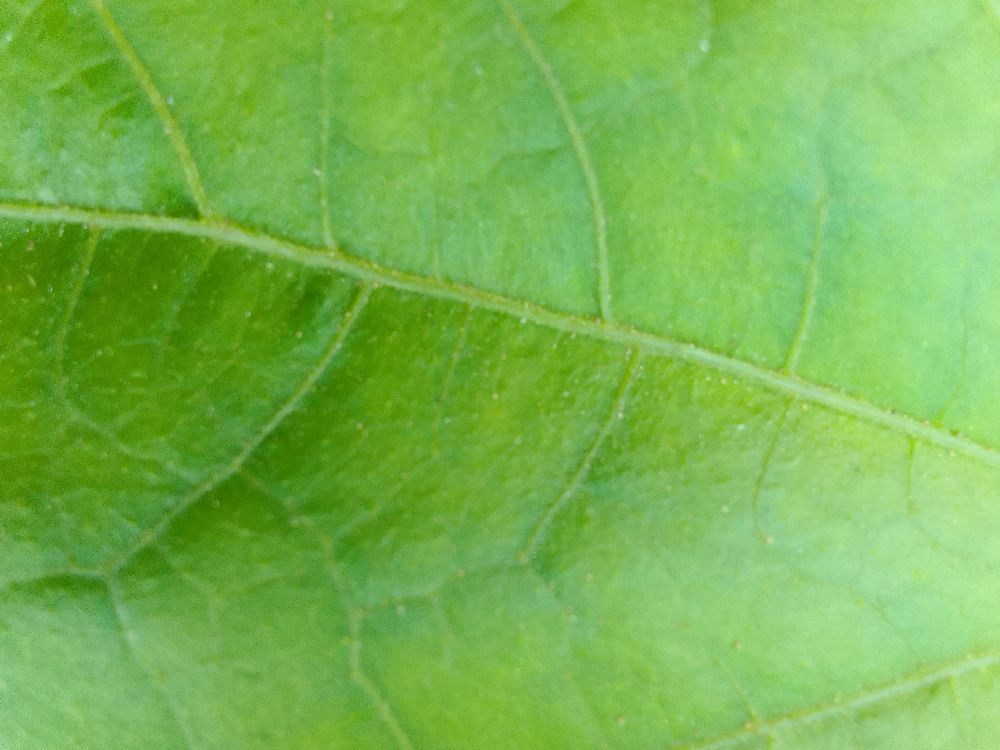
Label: healthy